Jessicka (singer)

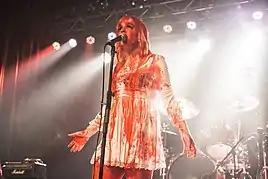

On April 7, 2015, Bust.com announced a Jack Off Jill reunion show at The Orange Peel in Asheville, North Carolina on July 18, as well as a Pledgemusic campaign offering "Golden Tickets" and other Jack Off Jill rarities related to the show. The 2015 lineup consisted of Jessicka, Tenni Ah-Cha-Cha, Michelle Inhell and Helen Storer. During the band's reunion, Jack Off Jill was described by several publications as "Riot Goth Legends" and "Cult Heroes". Jessicka stated that their show at Heaven in London on October 23, 2015 (her birthday) would be Jack Off Jill's final show.